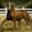
Label: horse